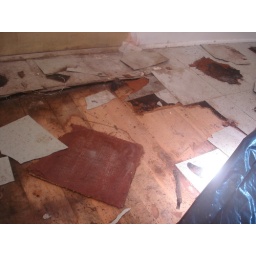
under the bathroom floor